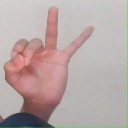
अक्षर: ण